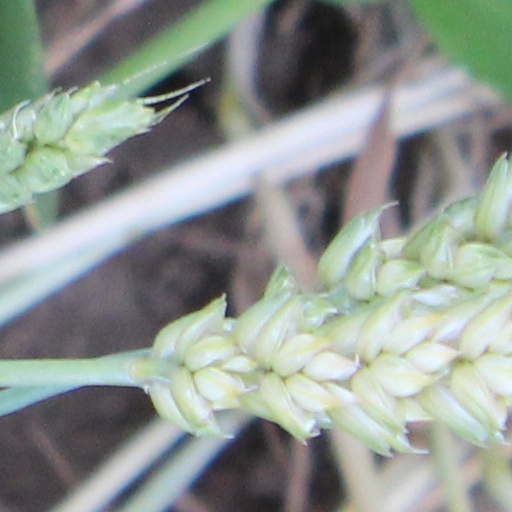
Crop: wheat